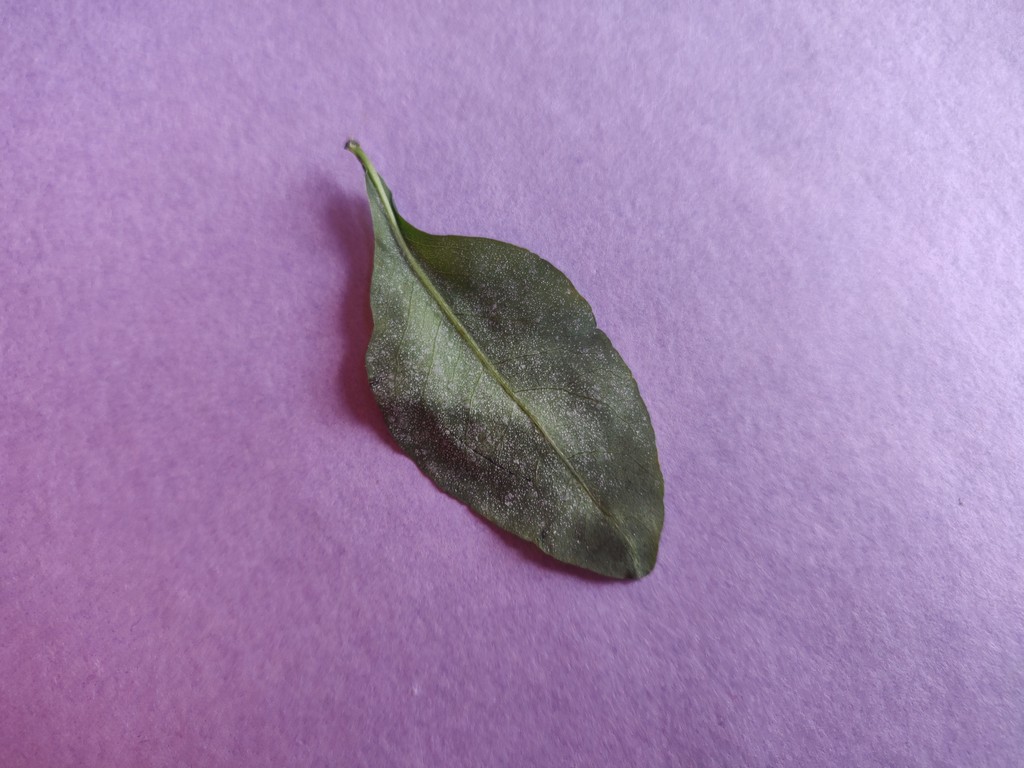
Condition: Unhealthy
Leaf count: single
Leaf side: back